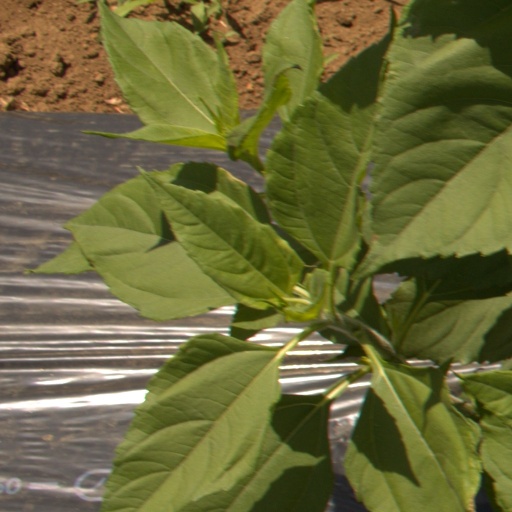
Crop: Jerusalem artichoke